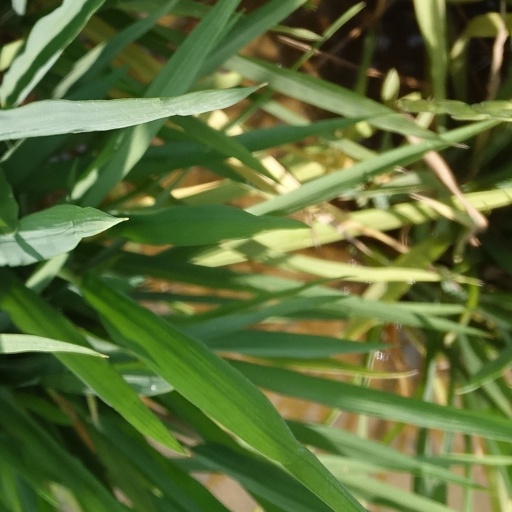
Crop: rice